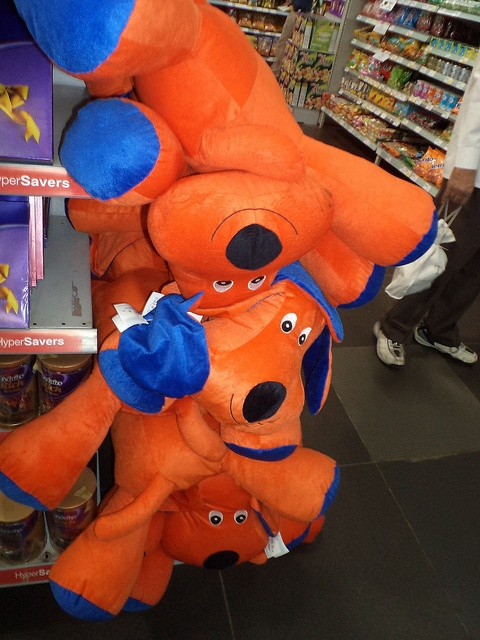
Giant stuffed animals are piled in a store.
Several big orange stuffed animals are stacked on each other.
A group of orange stuffed animals hanging up in a store.
Three blow up dogs are on top of each other.
some stuffed dogs attached to the end of an aisle